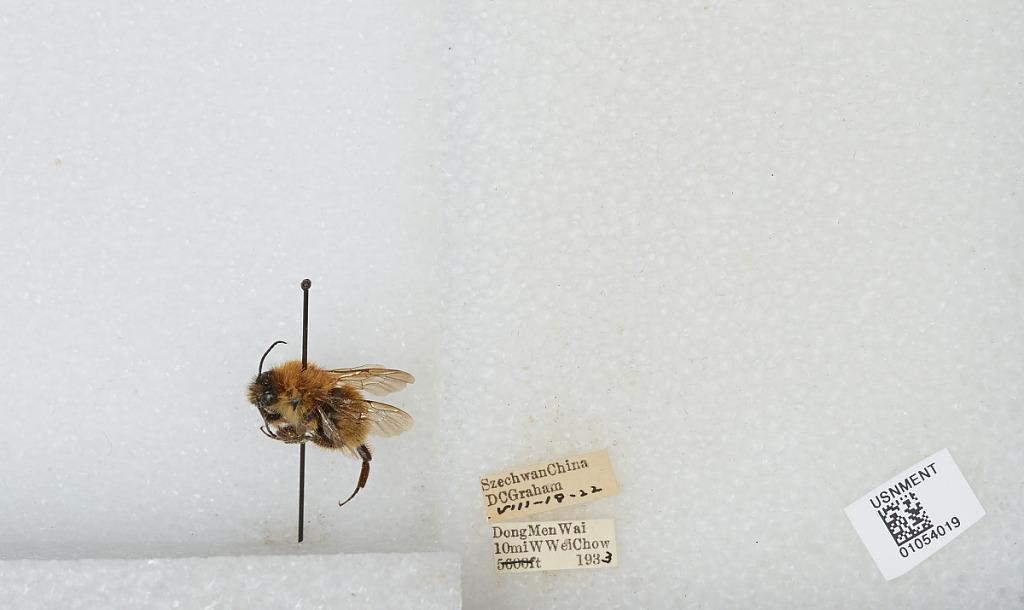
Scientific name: Bombus sp.
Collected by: D. Graham
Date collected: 1933-8-18
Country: China
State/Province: Sichuan
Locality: Dong Men Wai 10 mi W Wei Chow